Glucose

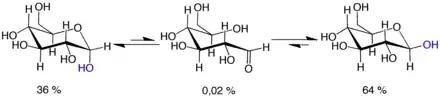
Mutarotation: -glucose molecules exist as cyclic hemiacetals that are epimeric (= diastereomeric) to each other. The epimeric ratio α:β is 36:64. In the α-D-glucopyranose (left), the blue-labelled hydroxy group is in the axial position at the anomeric centre, whereas in the β-D-glucopyranose (right) the blue-labelled hydroxy group is in equatorial position at the anomeric centre.

Mutarotation consists of a temporary reversal of the ring-forming reaction, resulting in the open-chain form, followed by a reforming of the ring. The ring closure step may use a different group than the one recreated by the opening step (thus switching between pyranose and furanose forms), or the new hemiacetal group created on C-1 may have the same or opposite handedness as the original one (thus switching between the α and β forms). Thus, though the open-chain form is barely detectable in solution, it is an essential component of the equilibrium.